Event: Nepal Earthquake
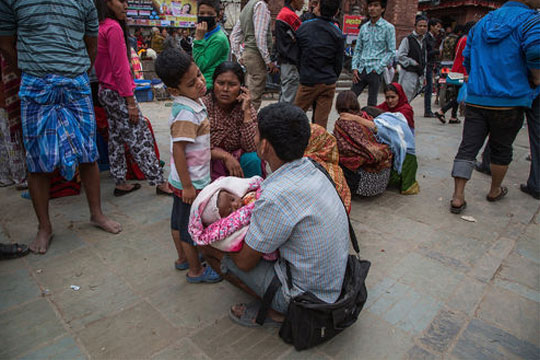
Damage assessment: no_damage